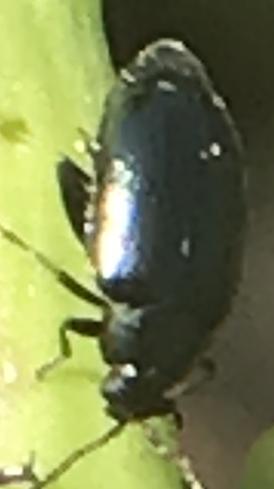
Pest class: crucifer_flea_beetle